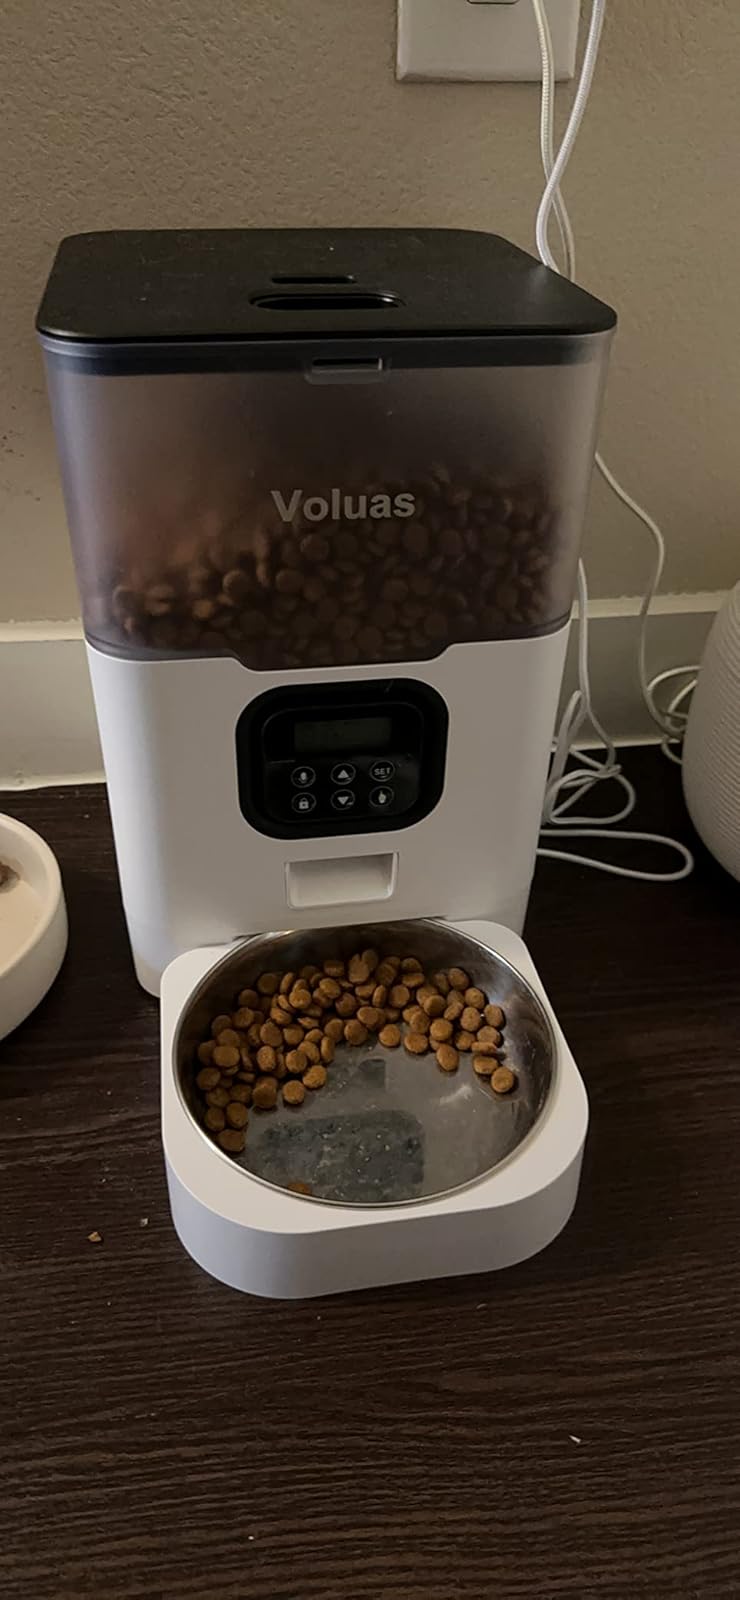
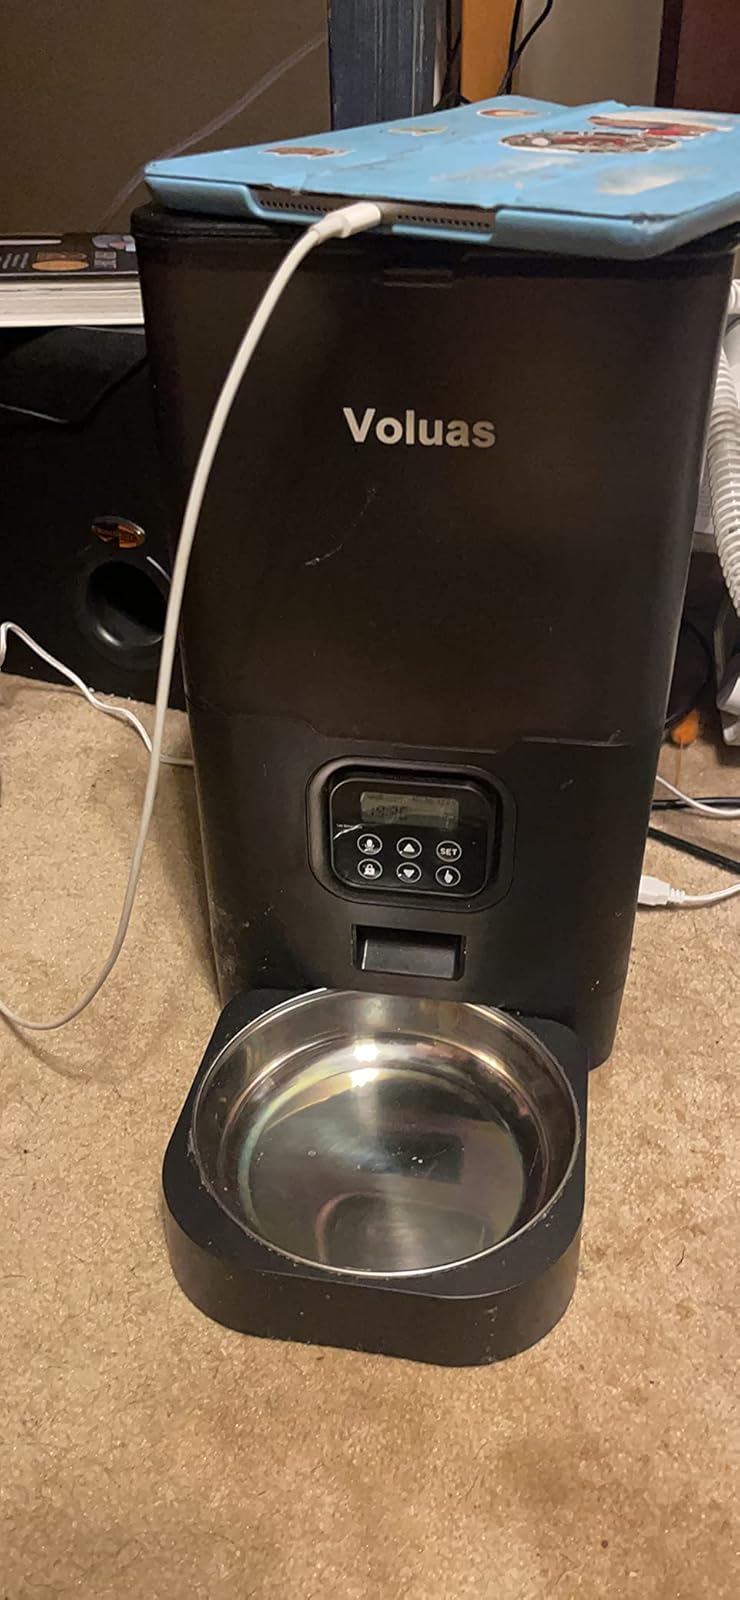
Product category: items_feeder
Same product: no